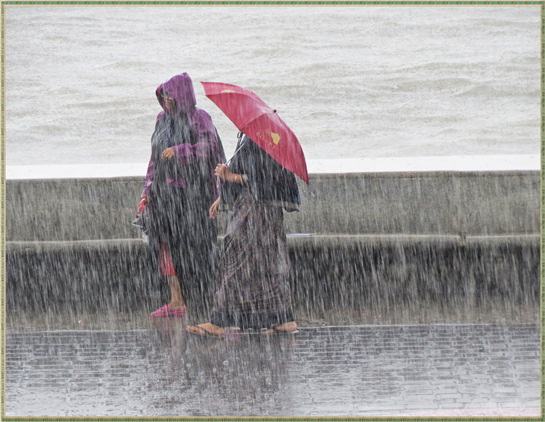
Weather: rain or strom